Mòcheno language

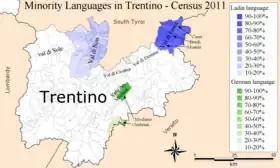
Mòcheno communities in Trentino

Mòcheno is an Upper German variety spoken in three towns of the Bersntol, in Trentino, northeastern Italy.